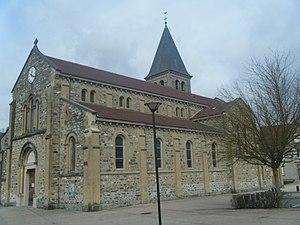
Église de Chirens en mars 2015
Chirens est une commune française située dans le département de l'Isère en région Auvergne-Rhône-Alpes.